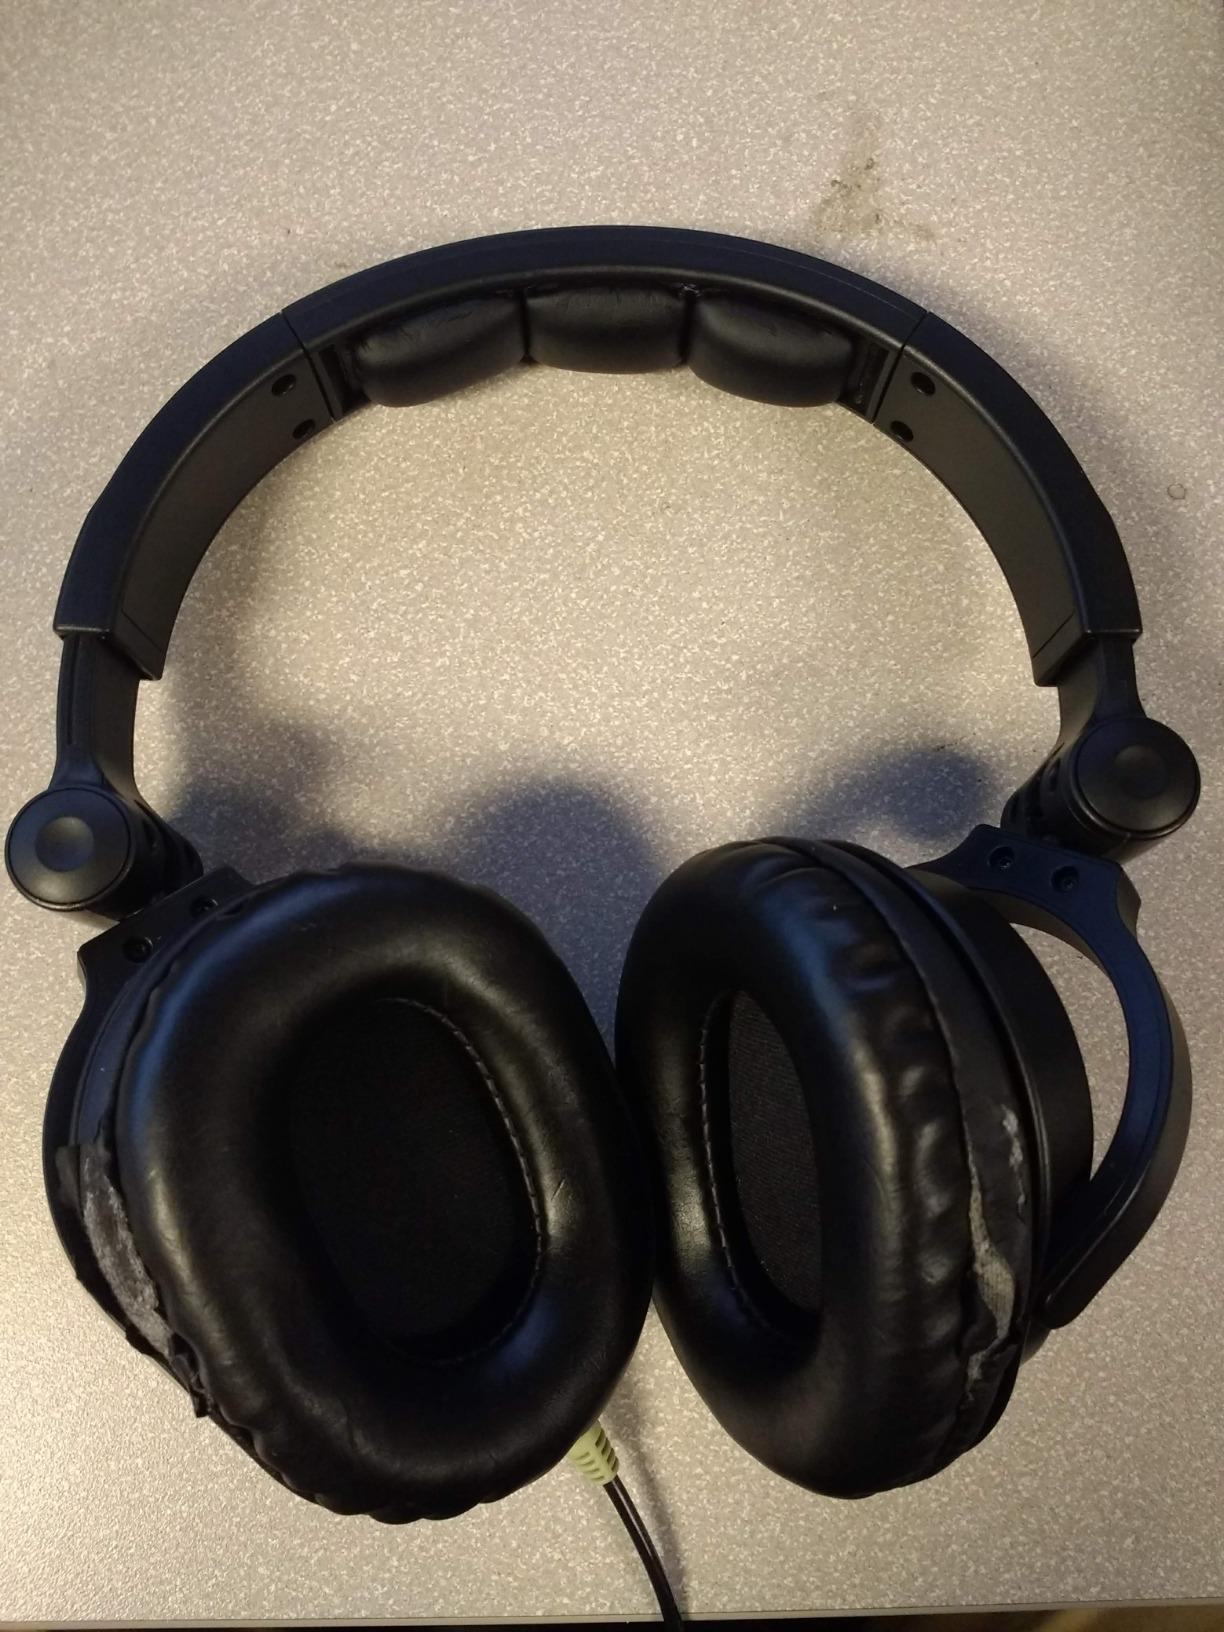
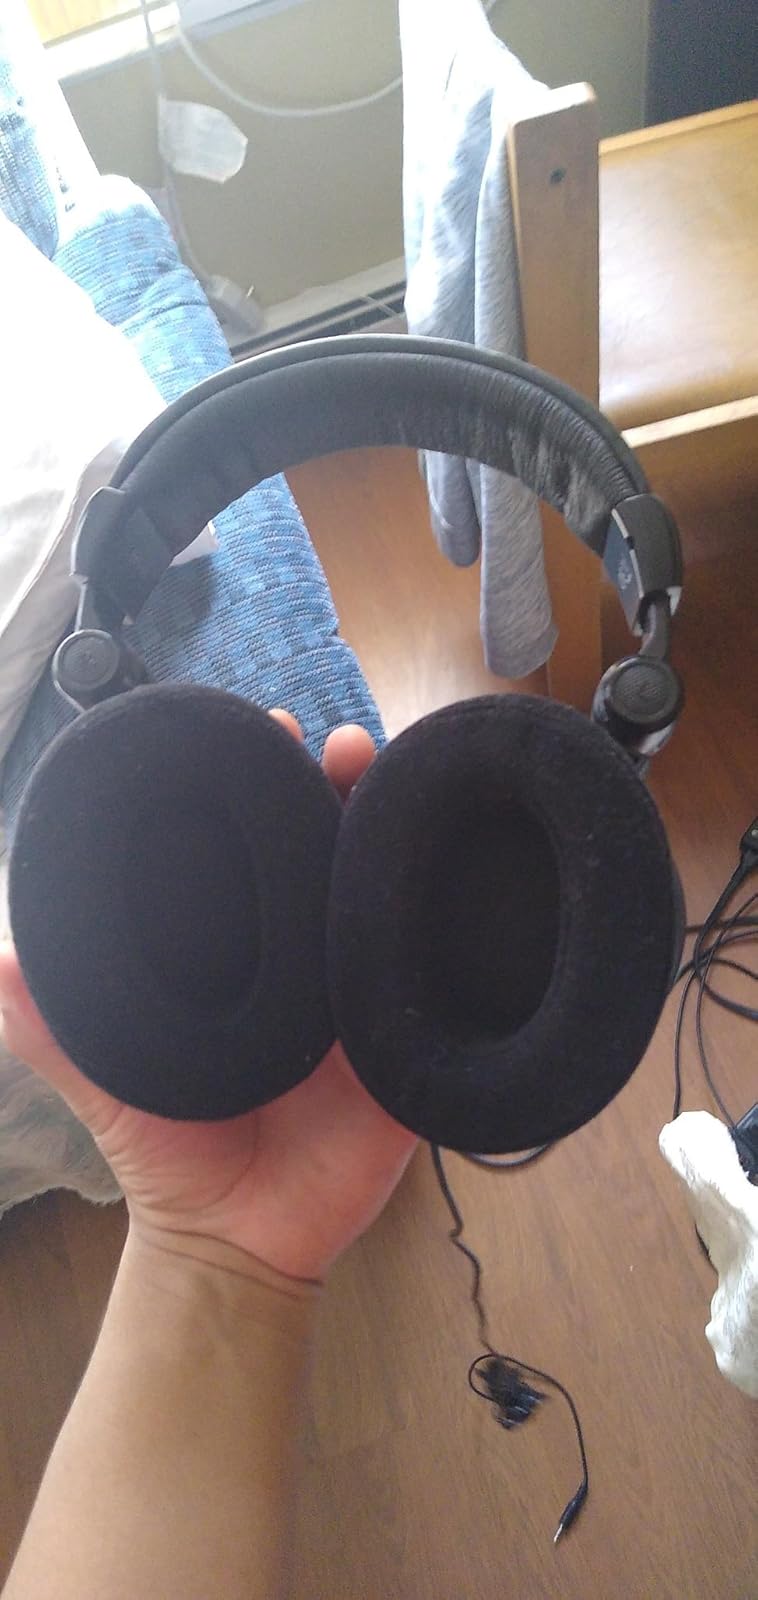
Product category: headphones
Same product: no